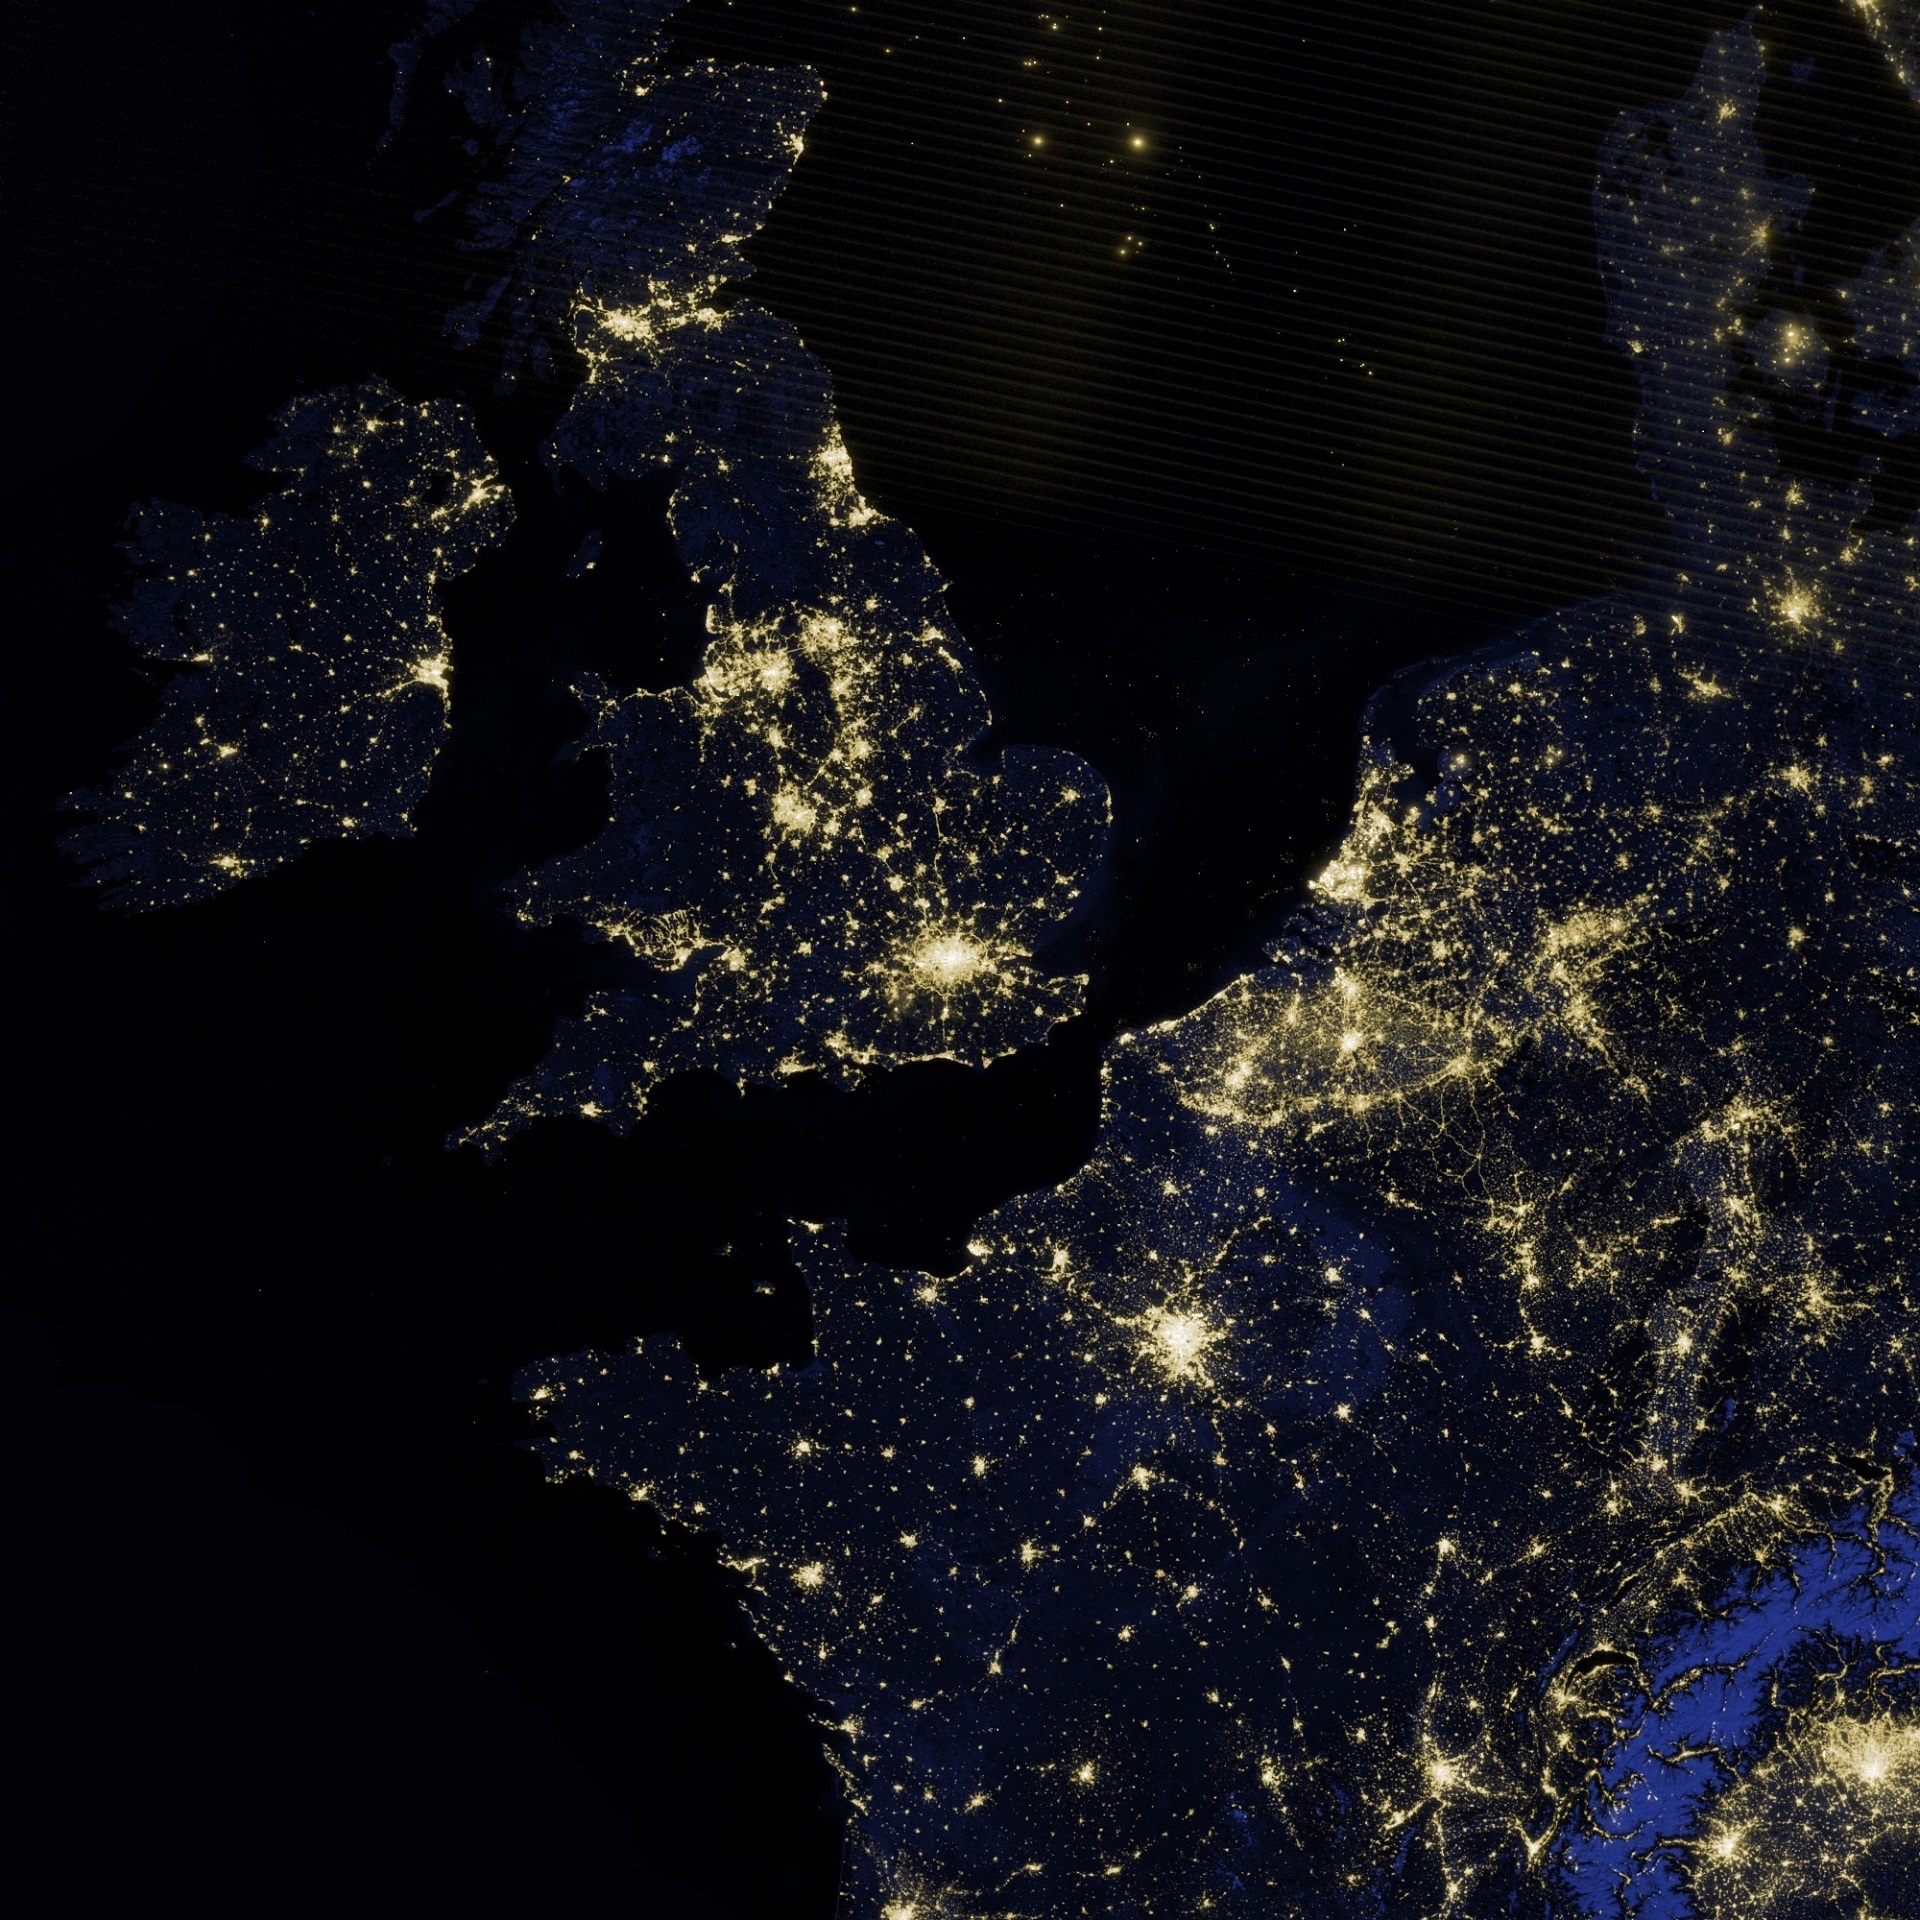
sea, ocean, night, star, cosmos, view, paris, france, europe, space, darkness, nasa, outer space, above, uk, england, london, science, lights, astronomy, earth, stars, universe, planet, scotland, ireland, spaceship, screenshot, great britain, international space station, astronauts, orbiting, flyover, astronomical object, british isles